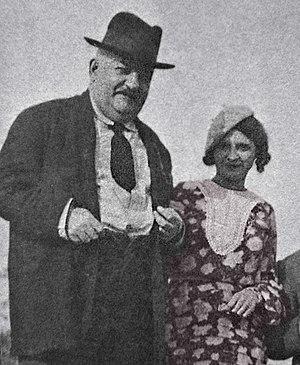
photo archives Curnonsky - editions Curnonska, T2 2007
Maurice Edmond Sailland, dit Curnonsky, né le 12 octobre 1872 à Angers et mort le 22 juillet 1956 à Paris, est un romancier, gastronome, humoriste et critique culinaire français, élu « Prince des gastronomes ».